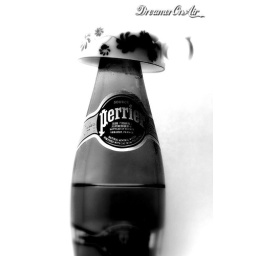
bottle in hat